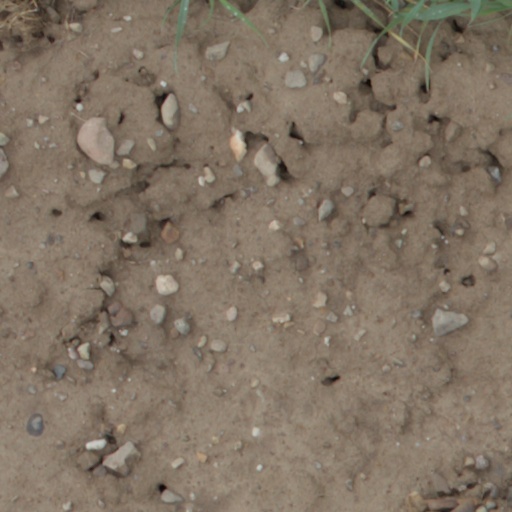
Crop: wheat